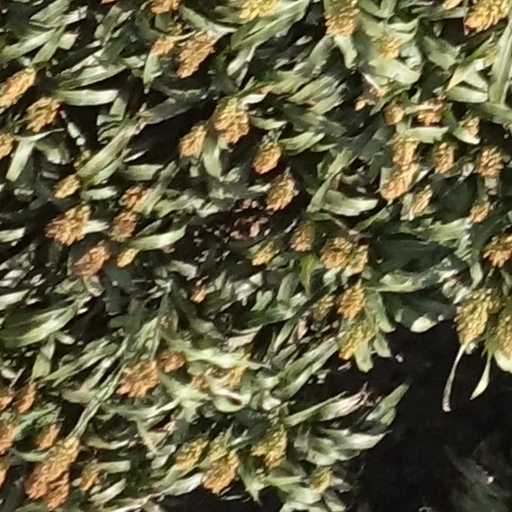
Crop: sorghum